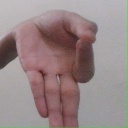
अक्षर: ज्ञ